Explorer plate

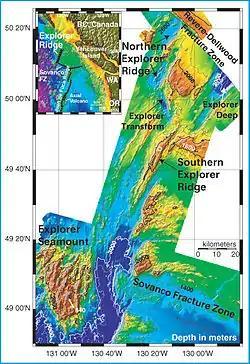
Bathymetric profile of Explorer Ridge region

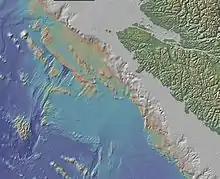
Bathymetric profile of the Explorer plate region

The eastern boundary of the Explorer plate is being subducted under the North American plate. The southern boundary is a collection of transform faults, the Sovanco fracture zone, separating the Explorer plate from the Pacific plate. To the southeast is another transform boundary, the Nootka Fault, which separates the Explorer plate from the Juan de Fuca plate and forms a triple junction with the North American plate. To the northwest is a divergent boundary with the Pacific plate forming the Explorer Ridge, and the Winona Basin located within the northwest boundaries and the Pacific continental shelf. The Queen Charlotte triple junction is located where the Pacific plate and North American plate meets with the Explorer plate.